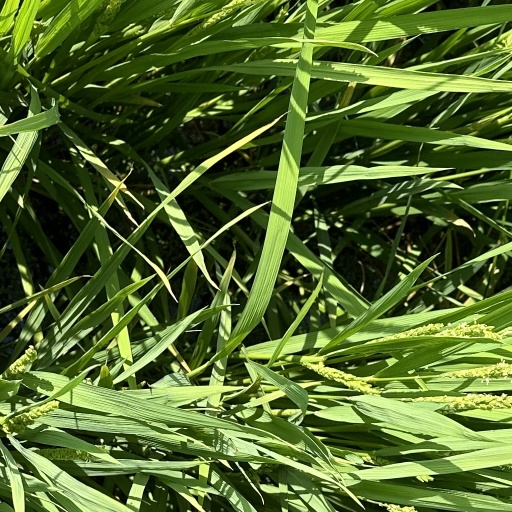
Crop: rice